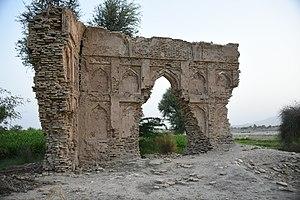
Le district de Kachhi ou Kachi, anciennement nommé district de Bolan est une subdivision administrative de la province du Baloutchistan au Pakistan. Créé en 1991, le district a pour capitale Dhadar bien que sa plus grande ville soit Mach. Il est notamment connu pour abriter le site néolithique Mehrgarh.